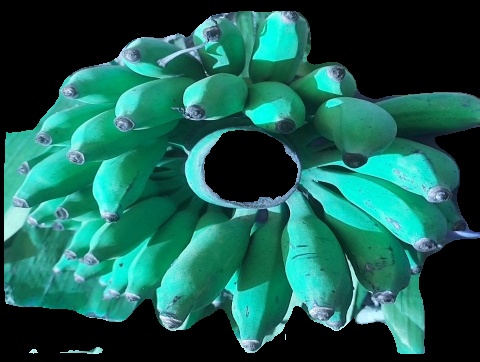
Variety: elakki-bale
Grade: grade3